Thomas Fowler (courtier)

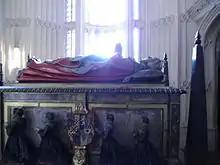
The tomb of Margaret Douglas in Westminster Abbey was inscribed, "This work was completed at the charge of Thomas Fowler, the executor of this lady, 24 Oct 1578"

Thomas Fowler (died 1590) was an English lawyer, diplomat, courtier, spy, servant of the Countess of Lennox, broker of the marriage of Mary, Queen of Scots and Lord Darnley, steward of the Earl of Leicester, advisor to James VI of Scotland and the Scottish ambassador in London, Archibald Douglas.